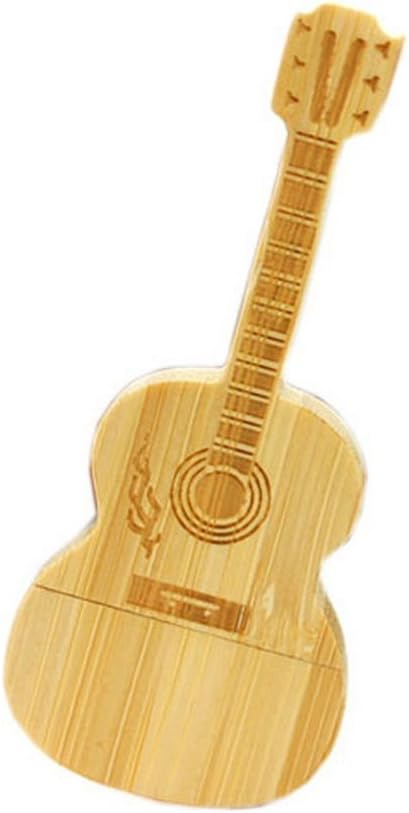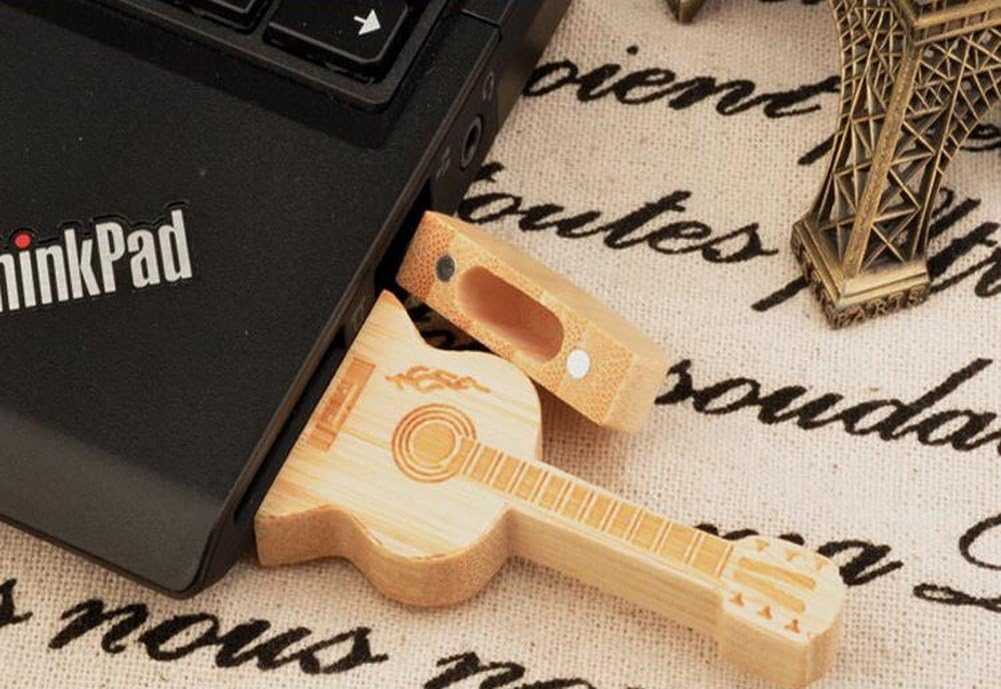
D-CLICK TM High Quality 4GB/8GB/16GB/32GB/64GB/Cool USB High speed Flash Memory Stick Pen Drive Disk (8GB, Bamboo Guitar)
Category: Computers
USB flash drive is a fun and practical way of storing all of your important files and documents. It even to prevent you from forgetting or misplacing it. It makes for a great gift for family,friends or even significant others so don't pass up this terrific offer!
Features: Compatible with all USB 1.1 USB 2.0 USB.3.0 devices | Transferring rate up to 480 Mbit per second at high speed (Depends on different PC configuration) | Creative lovely design | At least 10 years of data retention with 1,000,000 times storage | Store and share your MP3s, photos, games, documents and personal files